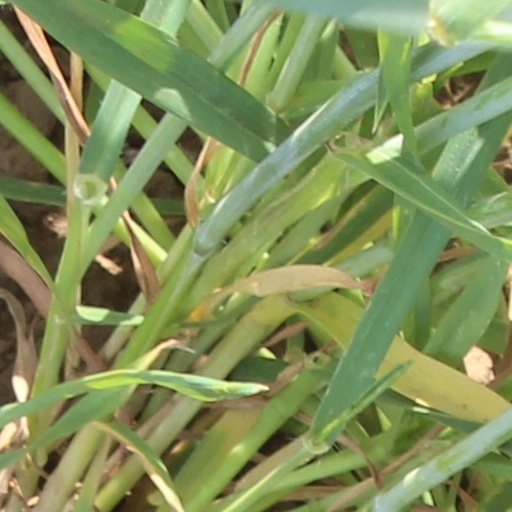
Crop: wheat